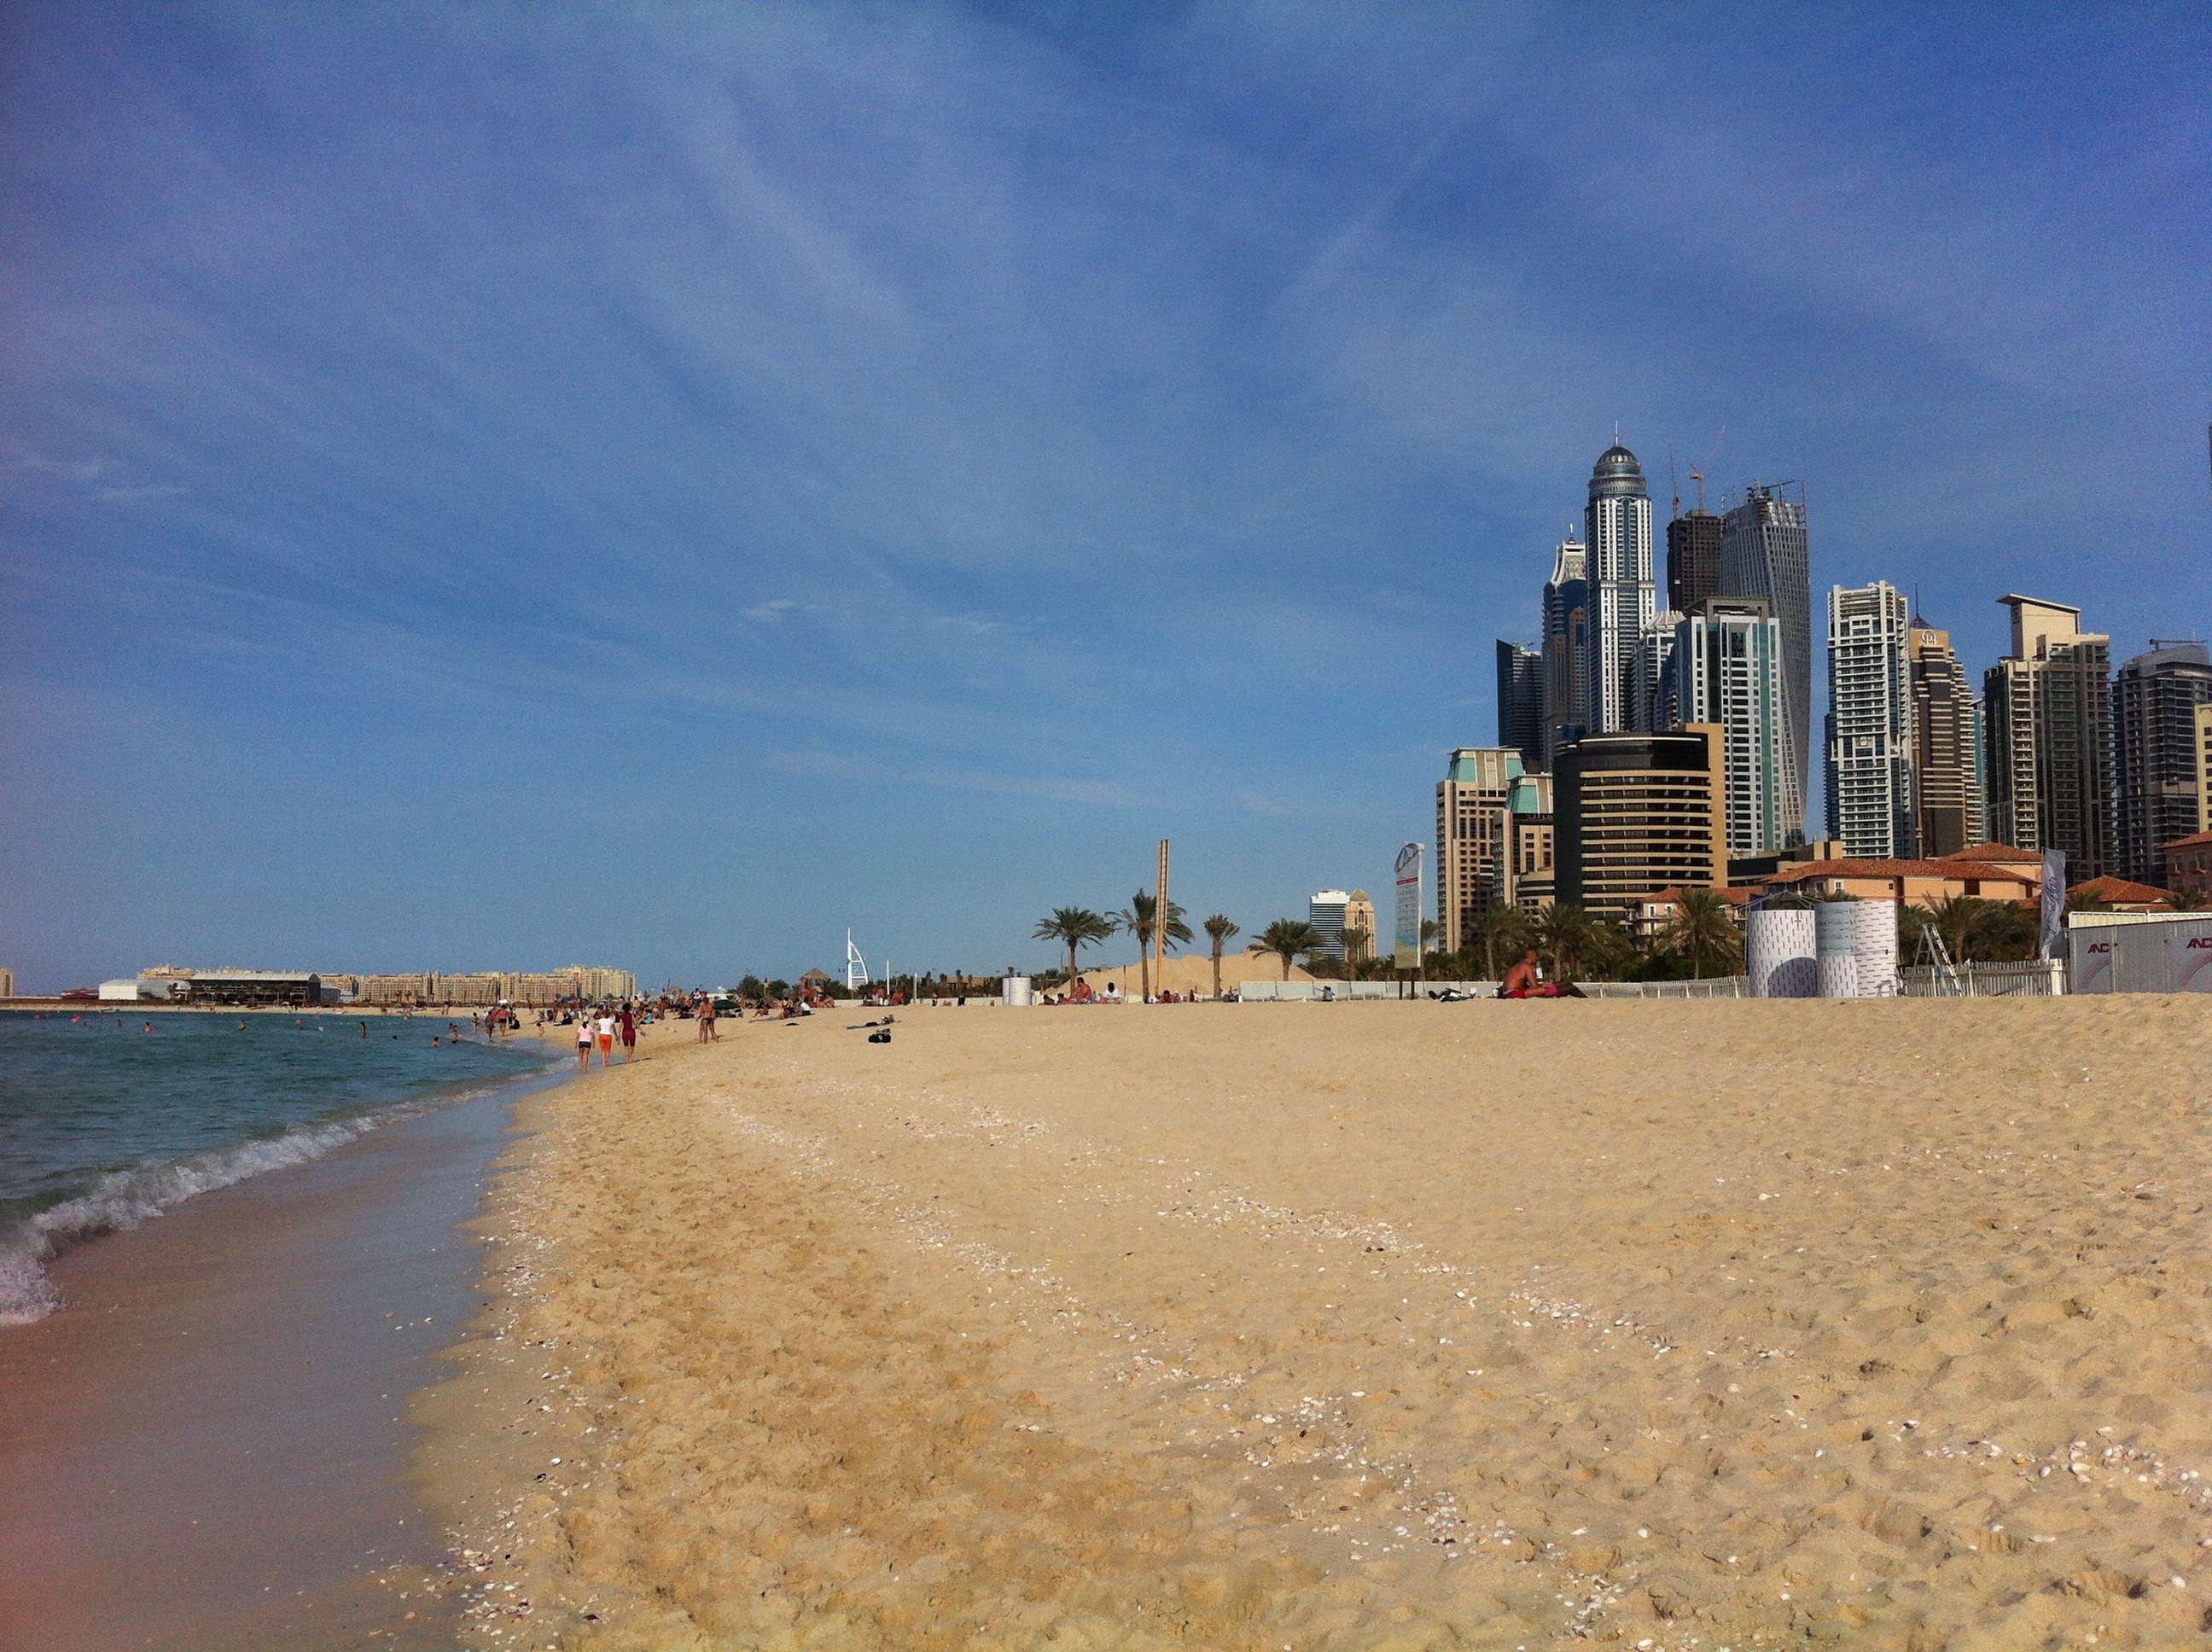
beach, sea, coast, sand, ocean, horizon, sky, skyline, shore, cityscape, vacation, seaside, dusk, dubai, bay, blue, body of water, great, jbr